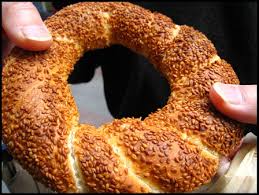
Yemek: simit